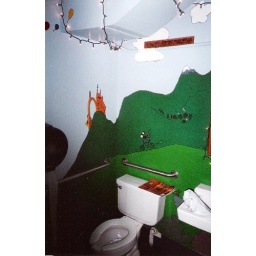
Dr. Suess bathroom in some bar/coffee house in Steamboat